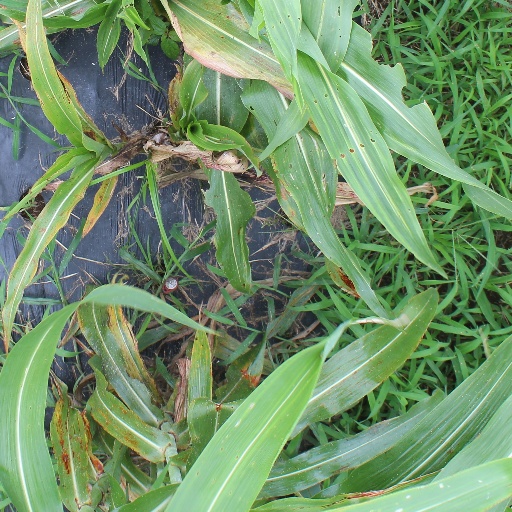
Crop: sorghum